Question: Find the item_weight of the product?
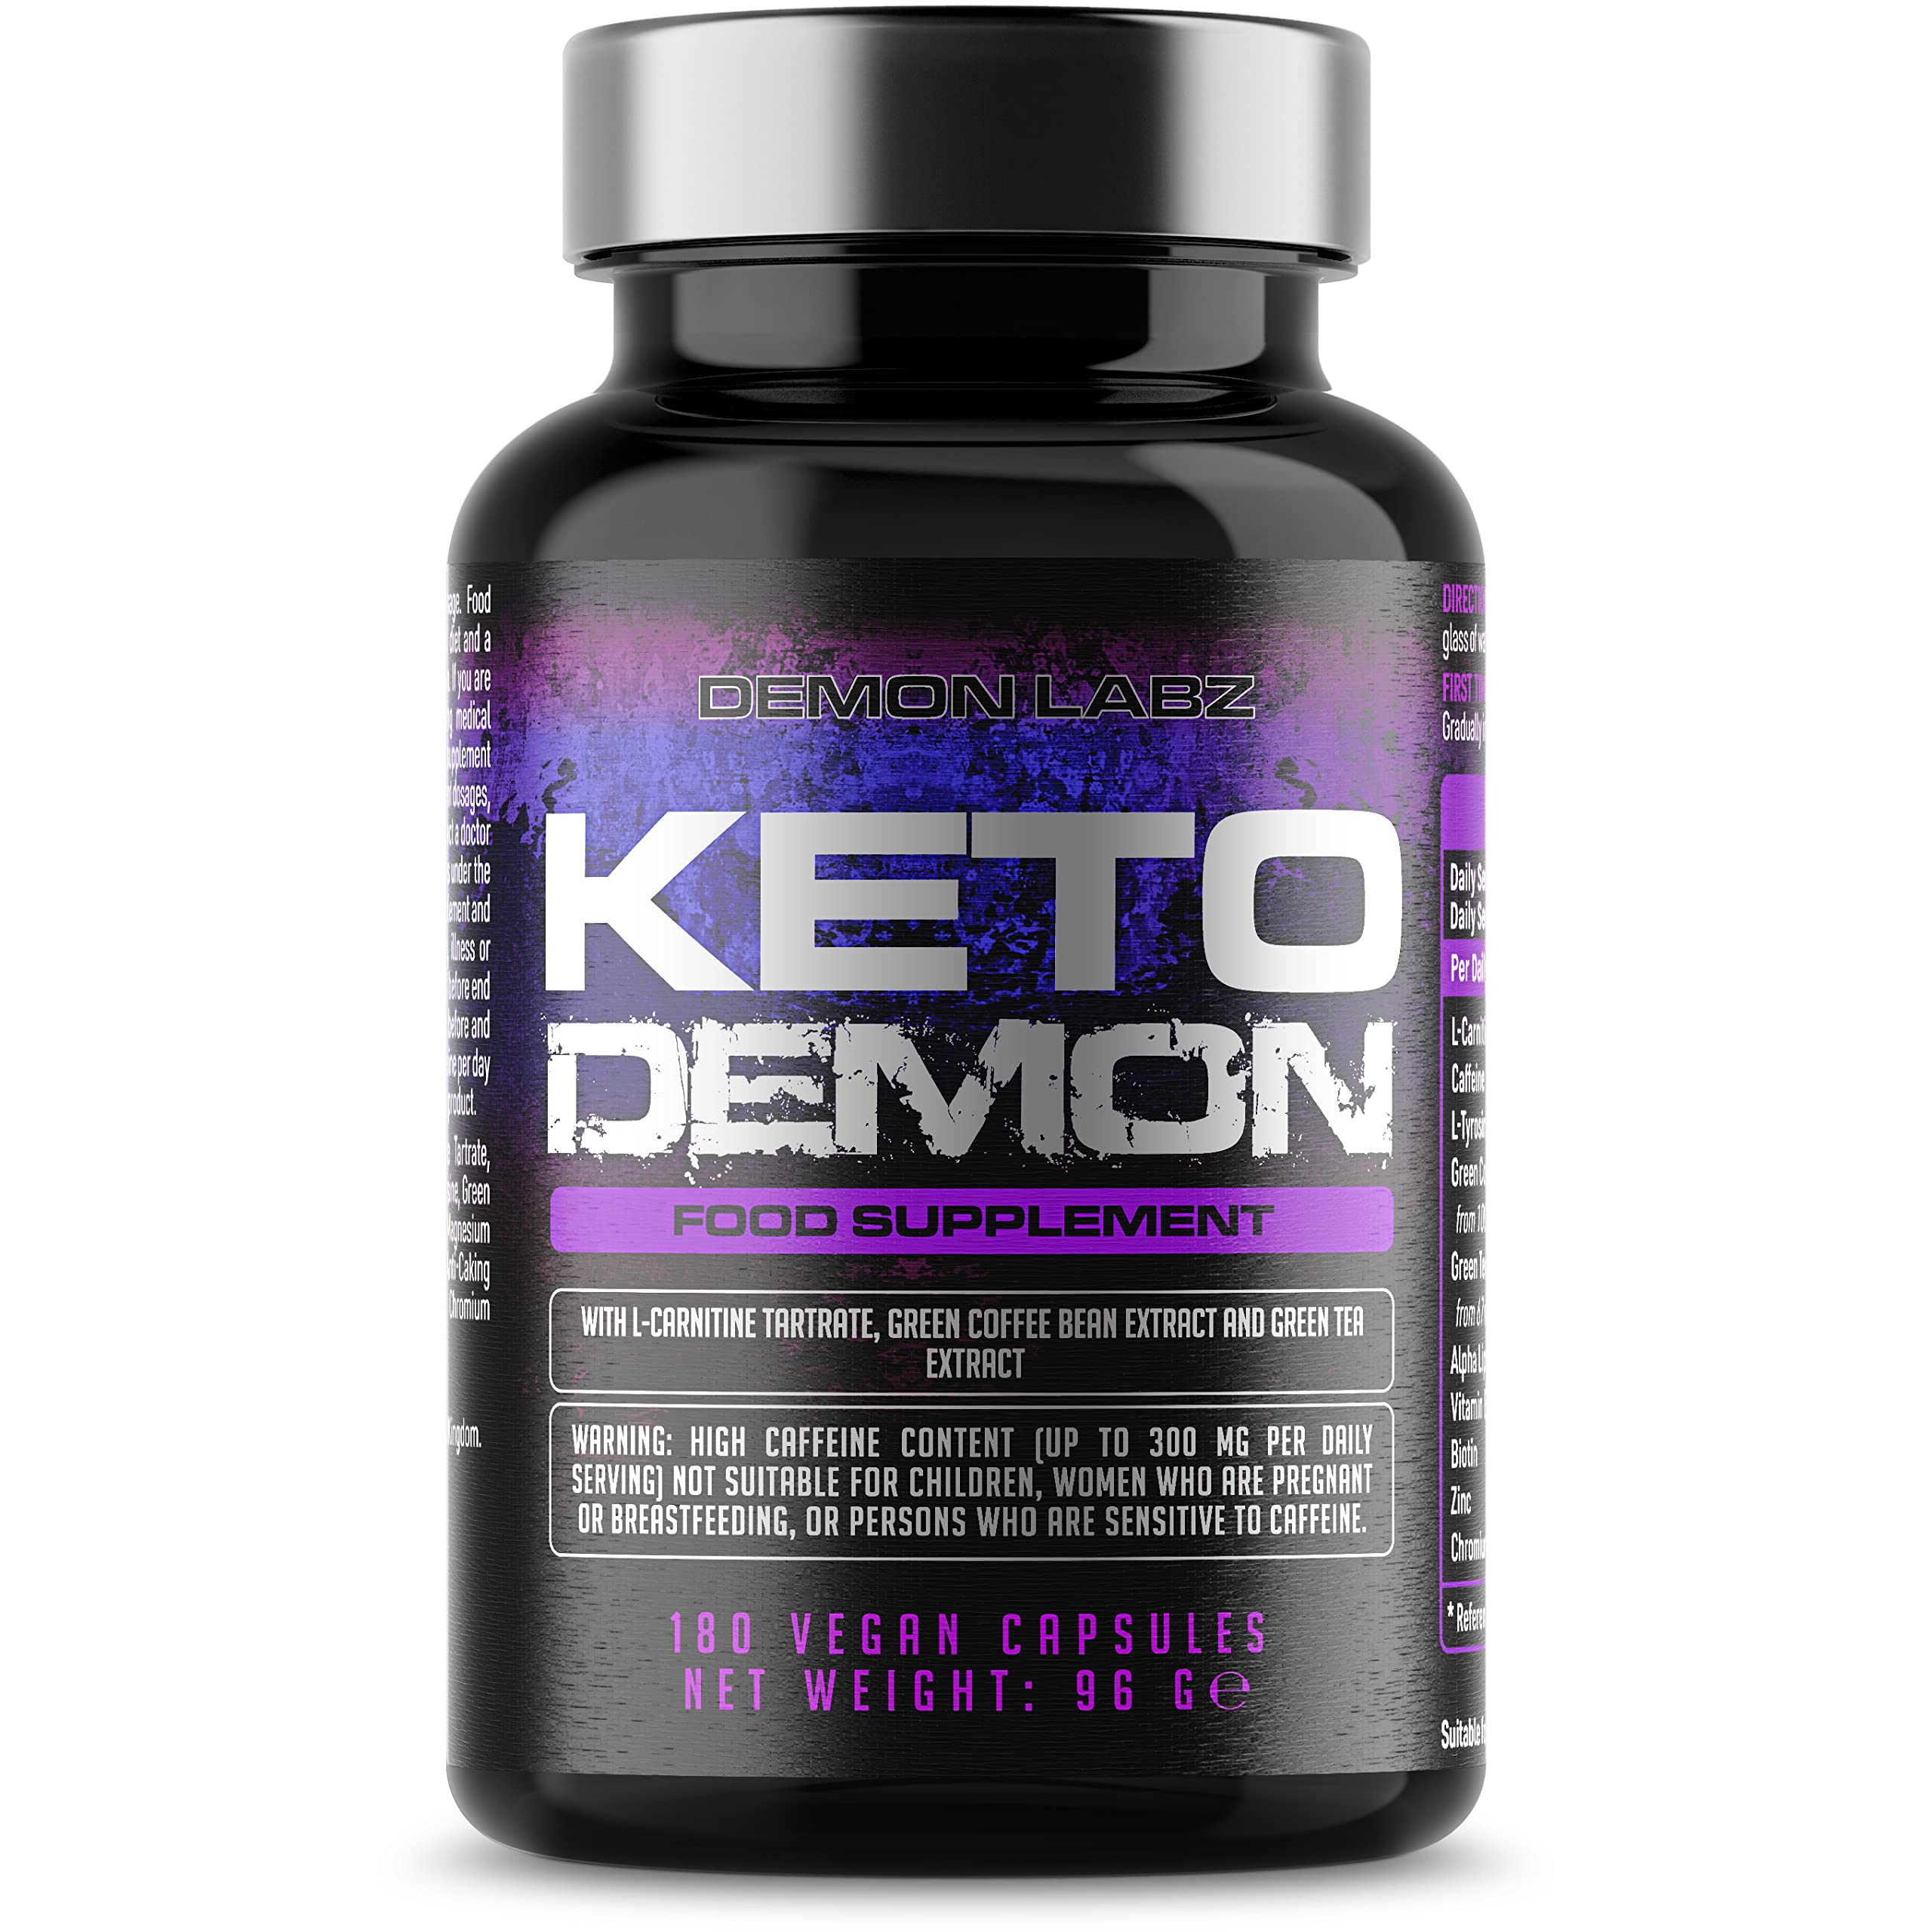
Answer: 96 gram